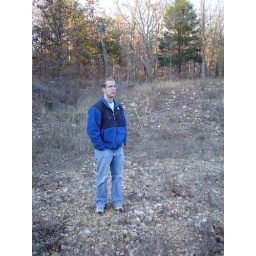
Adam posing in the lake bed